Fielding Hudson Garrison

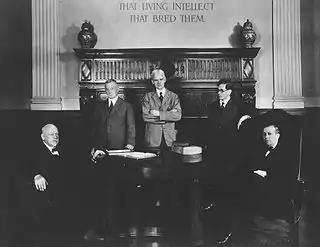
Five Johns Hopkins University staff: L to R, Standing: Fielding H. Garrison, John Rathbone Oliver, and Owsei Temkin; Seated: William Henry Welch and Henry E. Sigerist; Photo "ca." 1932.

Colonel Fielding Hudson Garrison, MD (November 5, 1870 – April 18, 1935) was an acclaimed medical historian, bibliographer, and librarian of medicine. Garrison's "An Introduction to the History of Medicine" (1913) is a landmark text in this field.